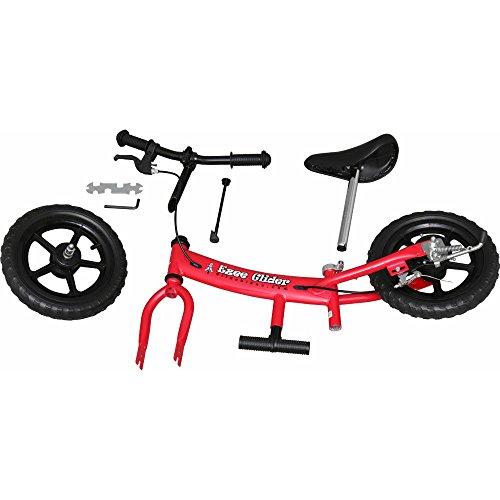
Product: Glide Bikes Ezee Glider
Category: Sports & Outdoors | Outdoor Recreation | Cycling | Kids' Bikes & Accessories | Kids' Bikes
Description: Patented slow speed design, downhill mountain bike geometry, and removable foot pegs make the Zee Glider an ideal bike for kids to learn on.
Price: $72.51
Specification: Product Dimensions:         35.8 x 15.8 x 20.9 inches ; 8 pounds    |Shipping Weight: 10.9 pounds (View shipping rates and policies)|Domestic Shipping: Item can be shipped within U.S.|International Shipping: This item can be shipped to select countries outside of the U.S.  Learn More|ASIN: B00P0FQAK4|Item model number: EG-12G EVA|    #585    in Kids' Bicycles